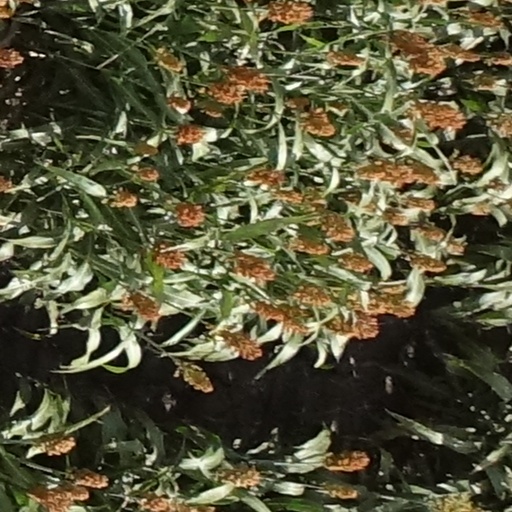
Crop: sorghum